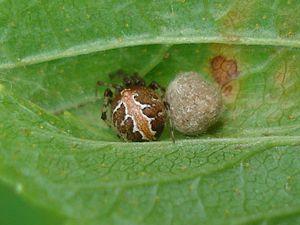
Theridion est un genre d'araignées aranéomorphes de la famille des Theridiidae.